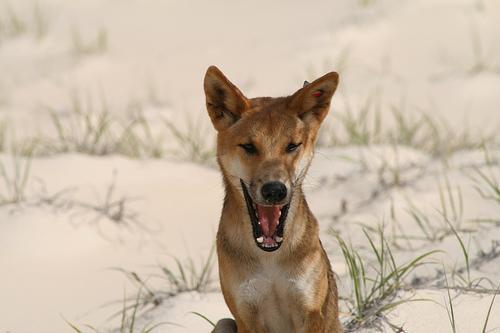
dingo